Fadrique Enríquez de Velasco

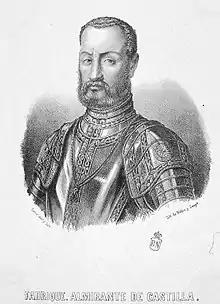
Painting of Fadrique Enríquez de Velasco, almirante de Castilla. Litography by Eusebio de Letre. Biblioteca Nacional de España.

Fadrique Enríquez de Velasco II (c. 1465–1538), 4th Lord of Medina de Rioseco, was the 4th Admiral of Castile and played an important role in defeating the Revolt of the Comuneros.